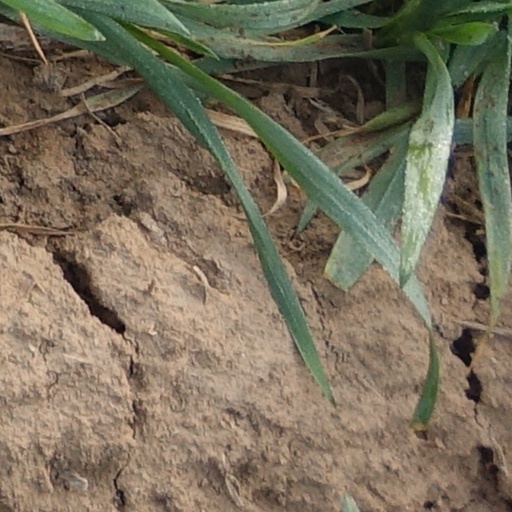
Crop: wheat